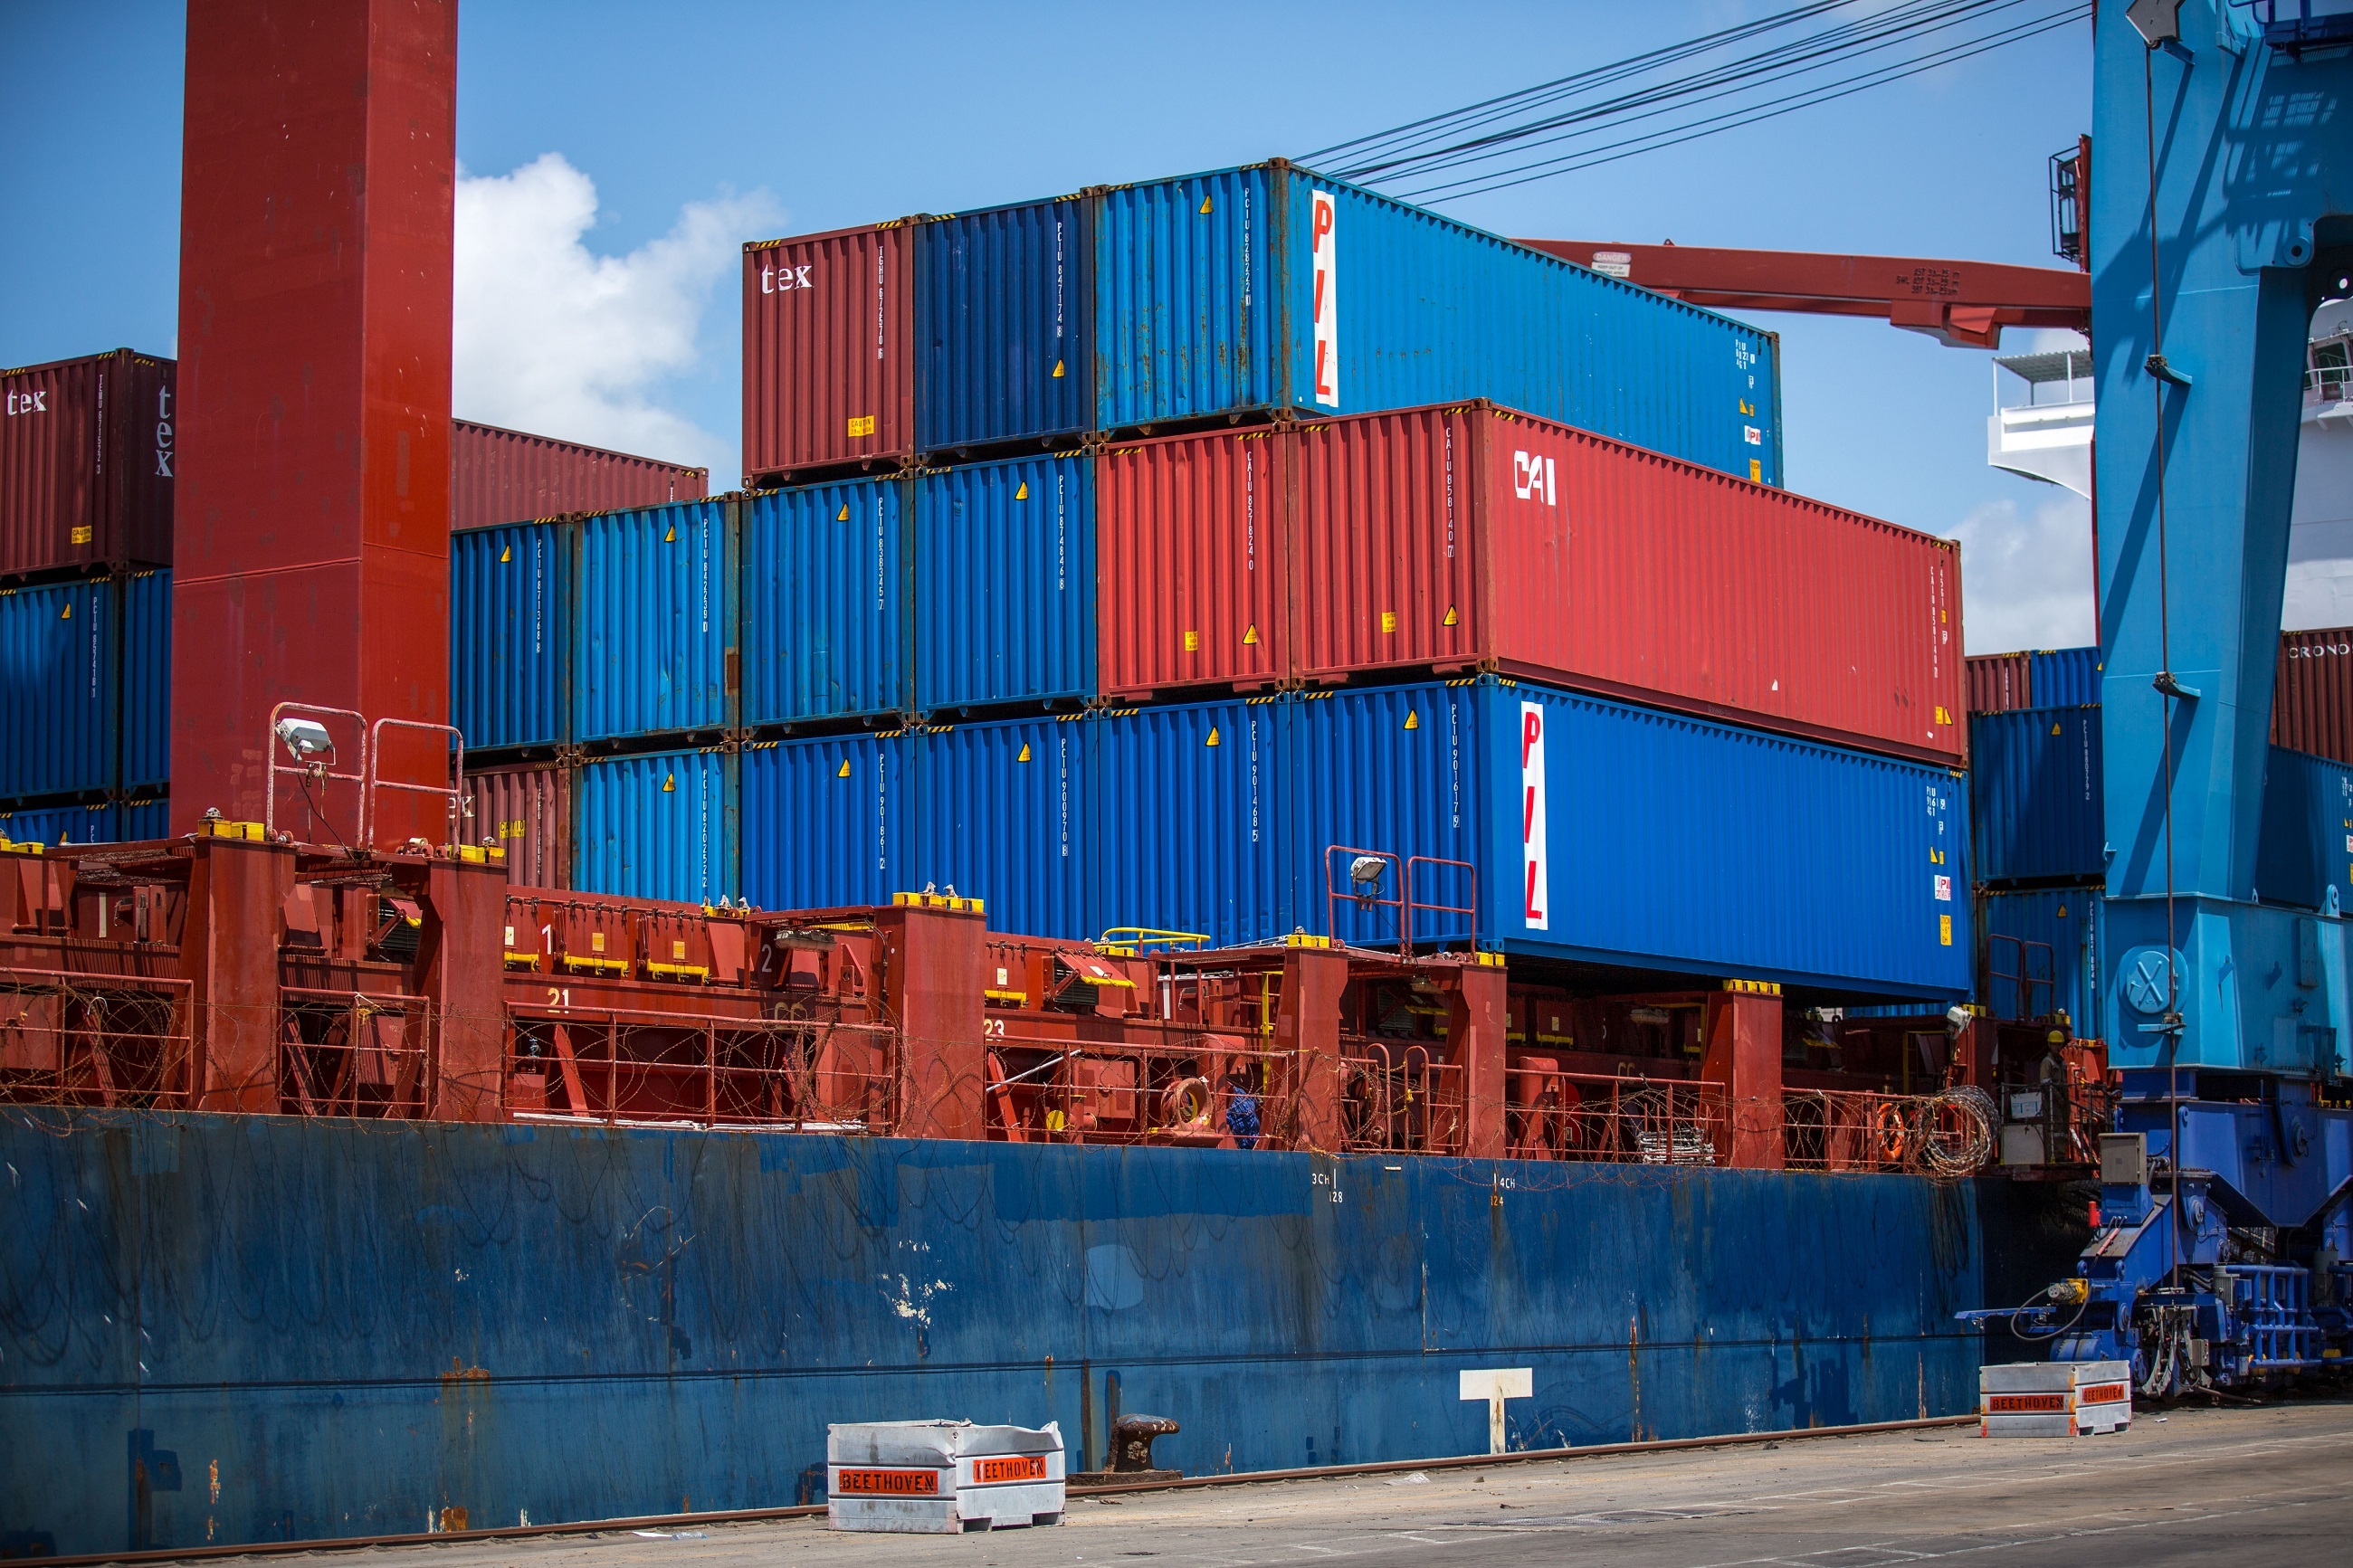
dock, architecture, transport, vehicle, color, facade, factory, blue, industry, port, freight, shipment, storage, shipping container, infrastructure, cargo, trade, crane, maritime, bulk, container ship, loading, goods, freight transport, shipping containers, urban area, meaact photo, stuart price